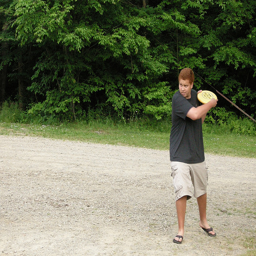
A young man holding a beige frisbee near a forest.
A serious look is on this Frisbee players face.
A chubby young man holding a yellow disc.
A young man attempting to throw a Frisbee.
A boy stands ready to toss the frisbee .